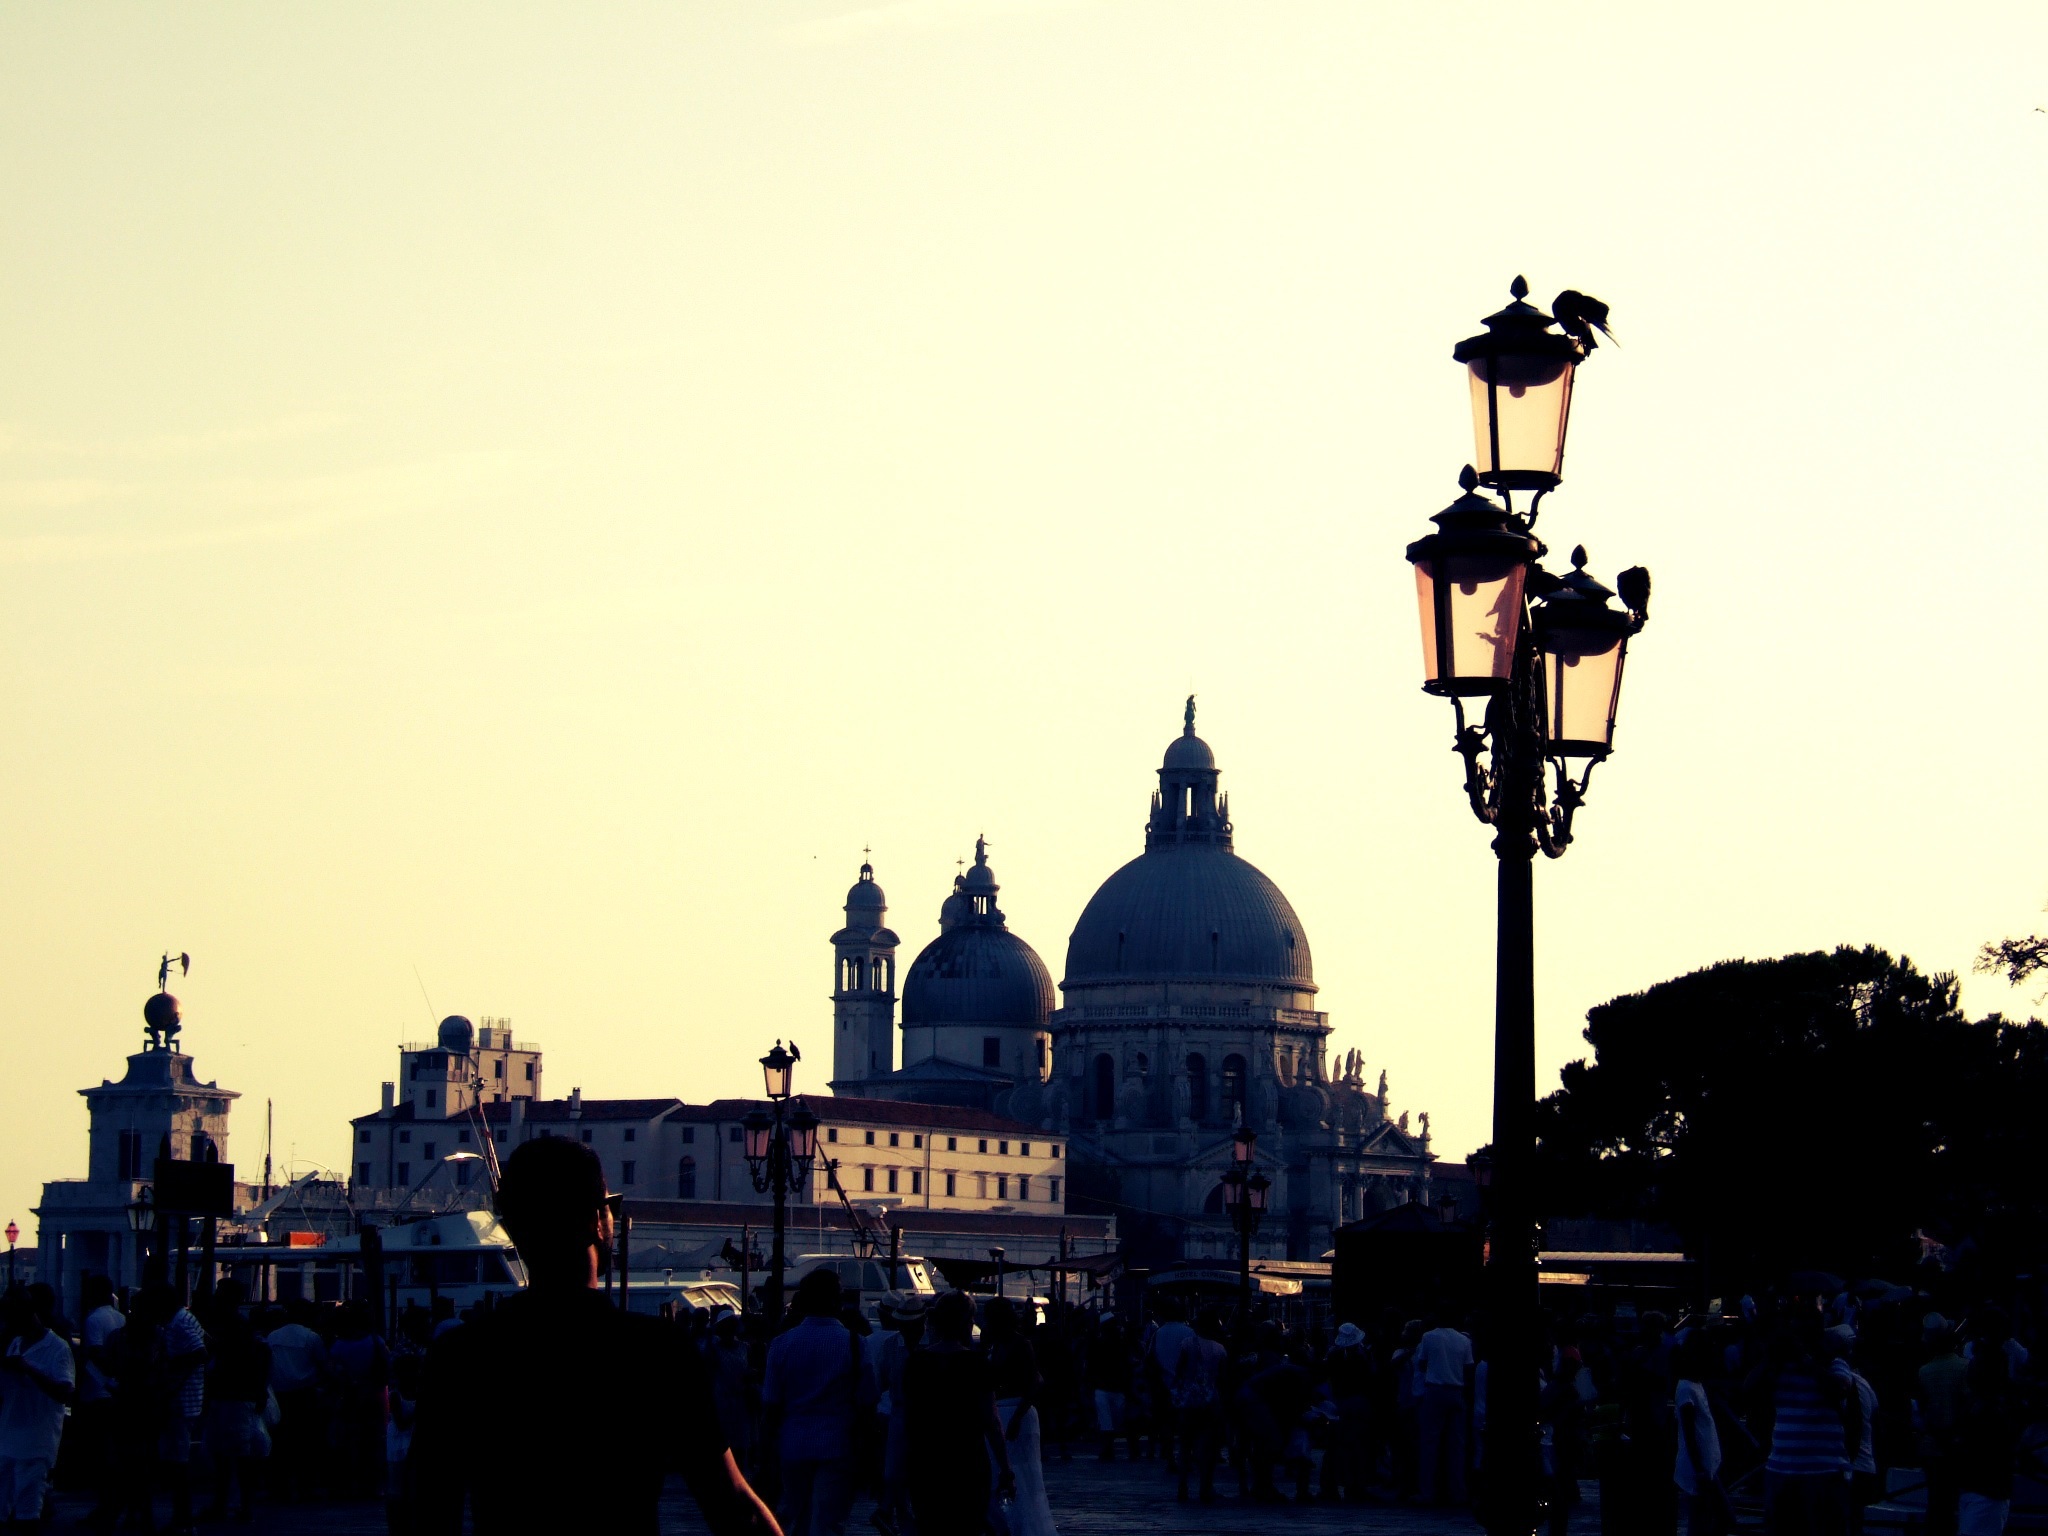
water, silhouette, architecture, people, sky, sunset, skyline, city, crowd, cityscape, dusk, evening, landmark, italy, venice, world, lights, pedestrians, buildings, lamp posts